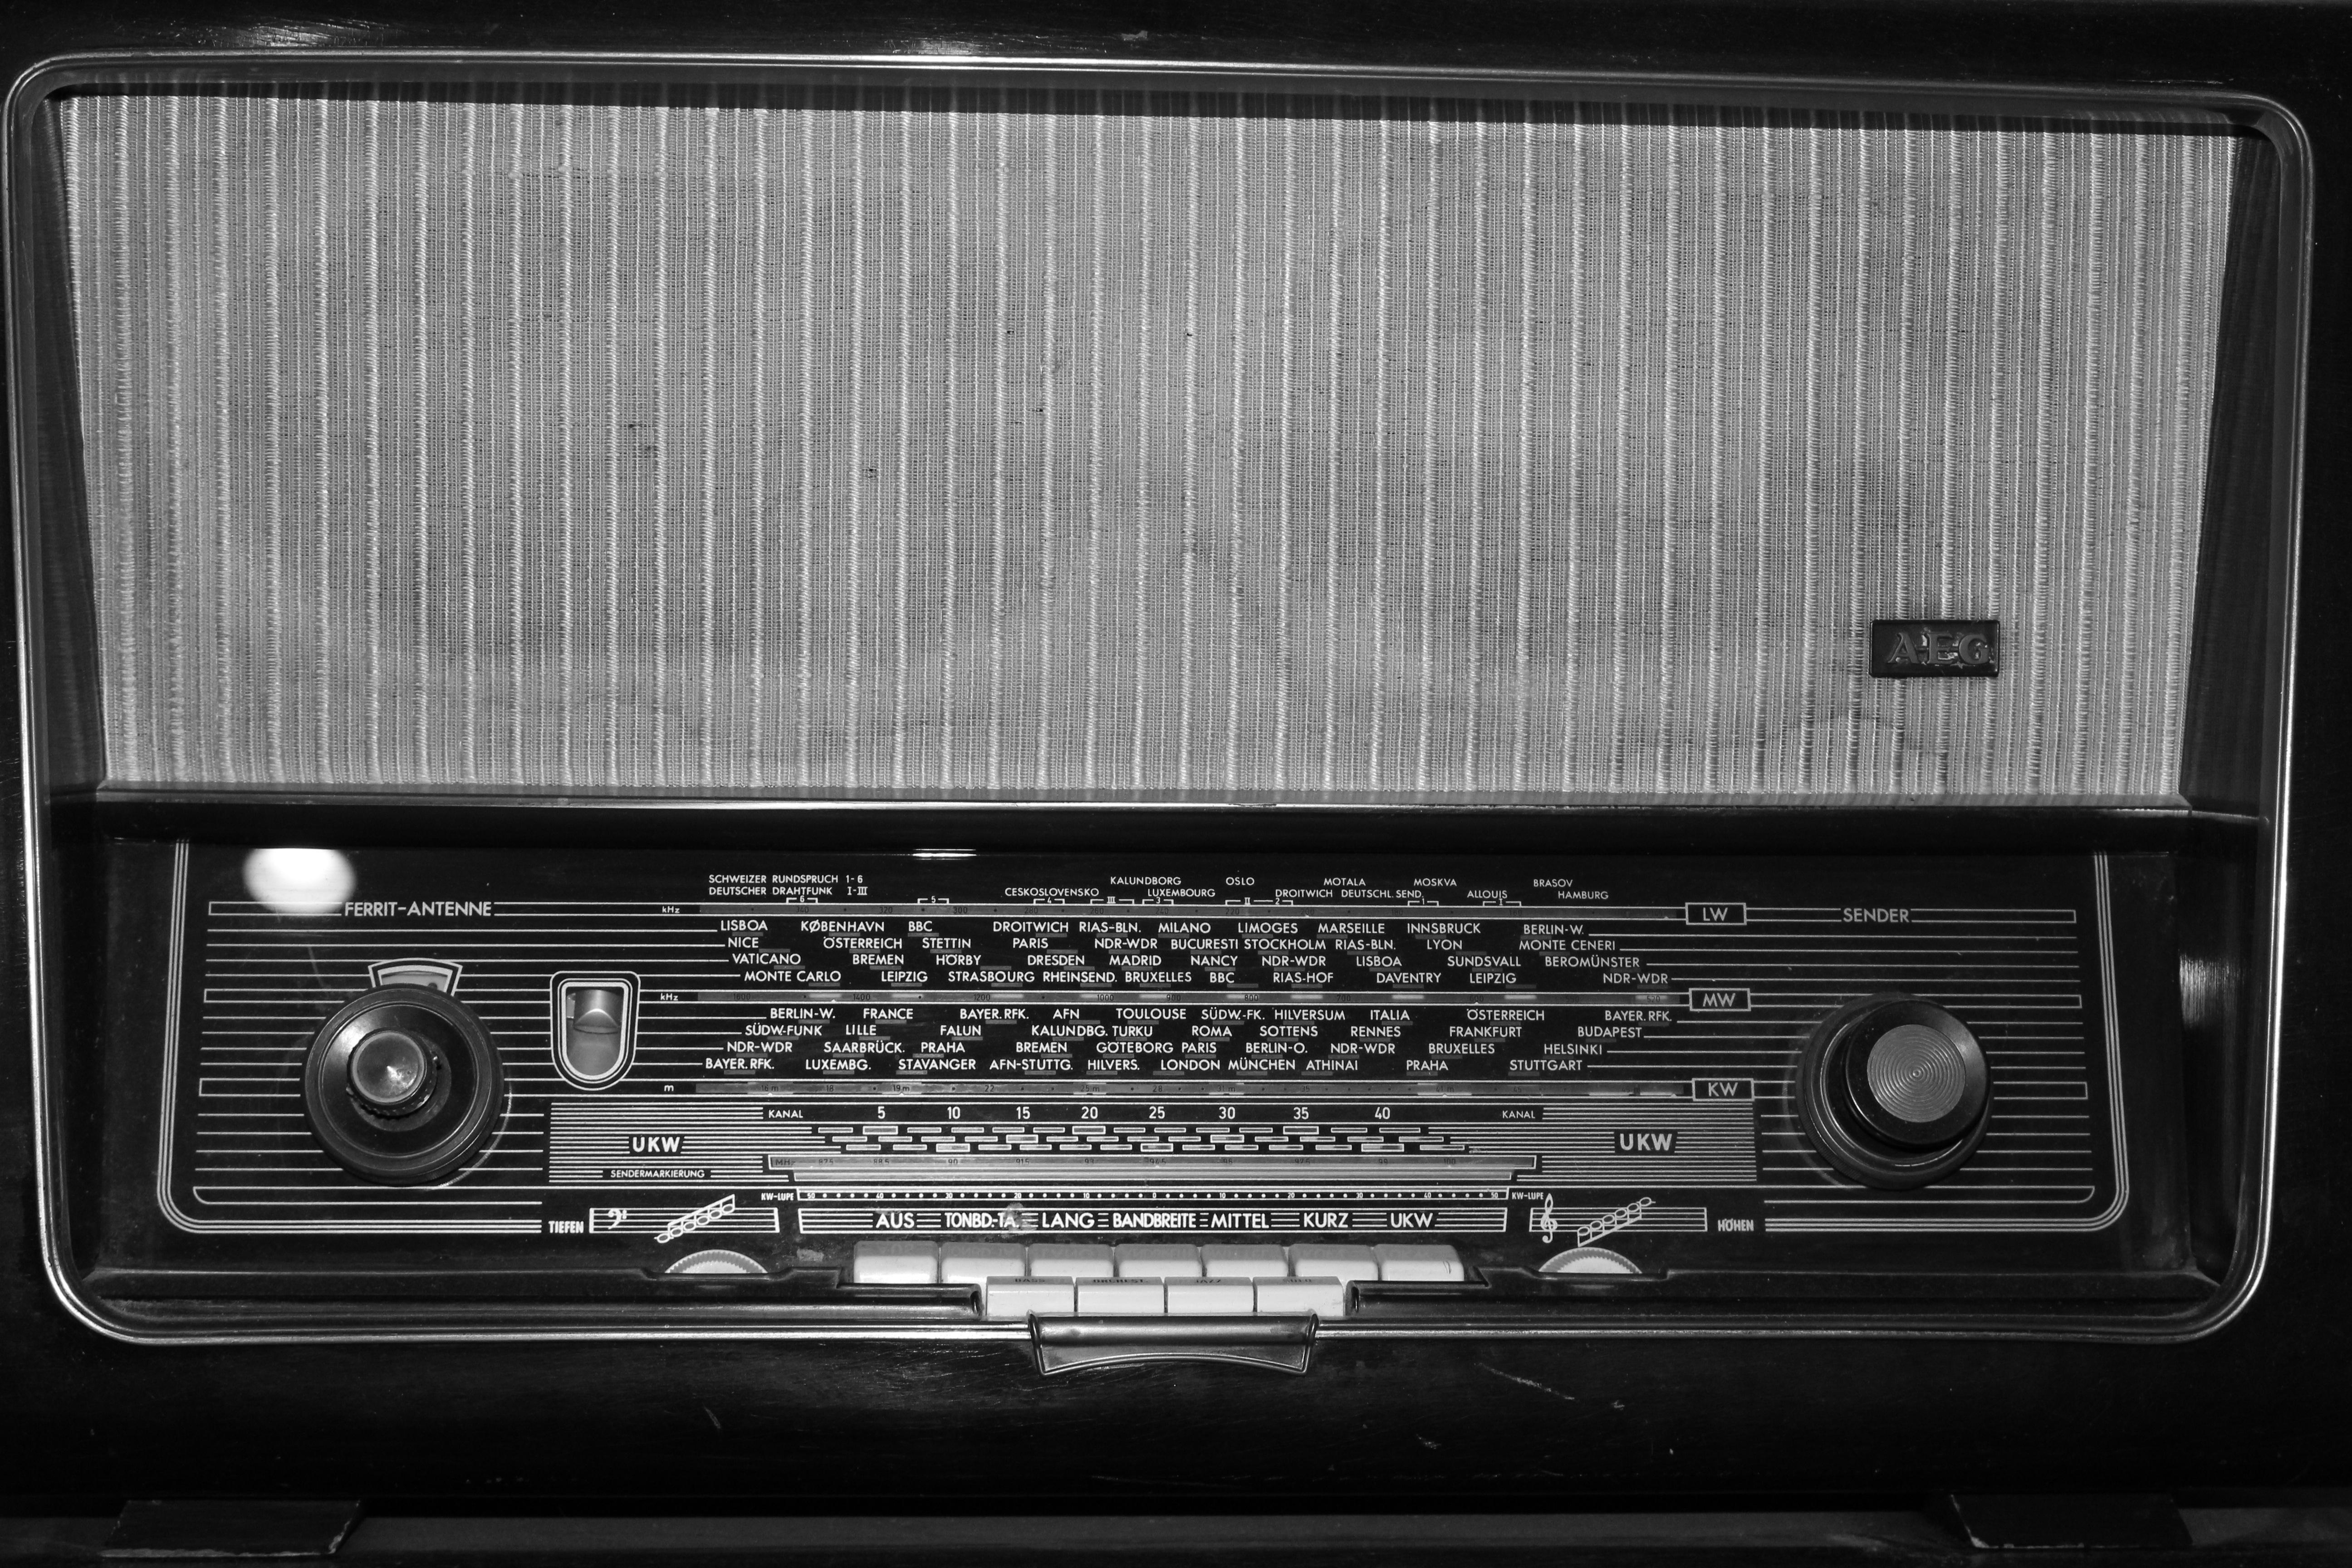
music, black and white, technology, antique, retro, old, nostalgia, black, monochrome, radio, electronics, aeg, speakers, multimedia, receiver, tube radio, radio device, old radio, monochrome photography, automotive exterior, electronic device, communication device